1924 Pittsburgh Panthers football team

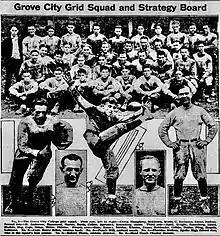

At the close of the 1923 season the University of Pittsburgh bid farewell to Glenn S. Warner, who was now head coach of Leland Stanford University, and welcomed John Bain Sutherland, who had been the Lafayette head coach, to lead the football program. "It is very difficult for a new coach to replace a legend." But "Jock" with his 33-8-2 record for five years work at Lafayette as incentive came home to Pittsburgh to take on the challenge. His first order of business was hiring Guy Williamson, former Pitt quarterback and recent head football coach of Grove City College, as his assistant. Alex Stevenson and Floyd Rose both remained on the staff.